Labor unions in Japan

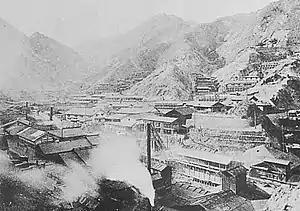
The Ashio copper mine (c1895). A three-day riot in 1907 at the Furukawa Company's massive mine was violently suppressed by troops.

In the first half of the Meiji period (1868–1912), most labour disputes occurred in the mining and textile industries and took the form of small-scale strikes and spontaneous riots. The second half of the period witnessed rapid industrialization, the development of a capitalist economy, and the transformation of many feudal workers to wage labour. The use of strike action increased, and 1897, with the establishment of a union for metalworkers, saw the beginnings of the modern Japanese trade-union movement.